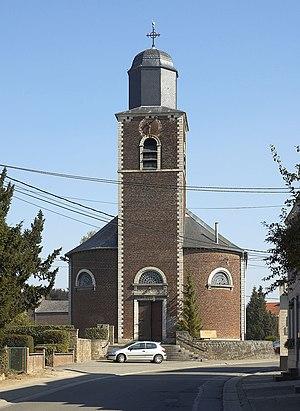
l’église Saint-Amand
Hamme-Mille est une section de la commune belge de Beauvechain située en Région wallonne dans la province du Brabant wallon.